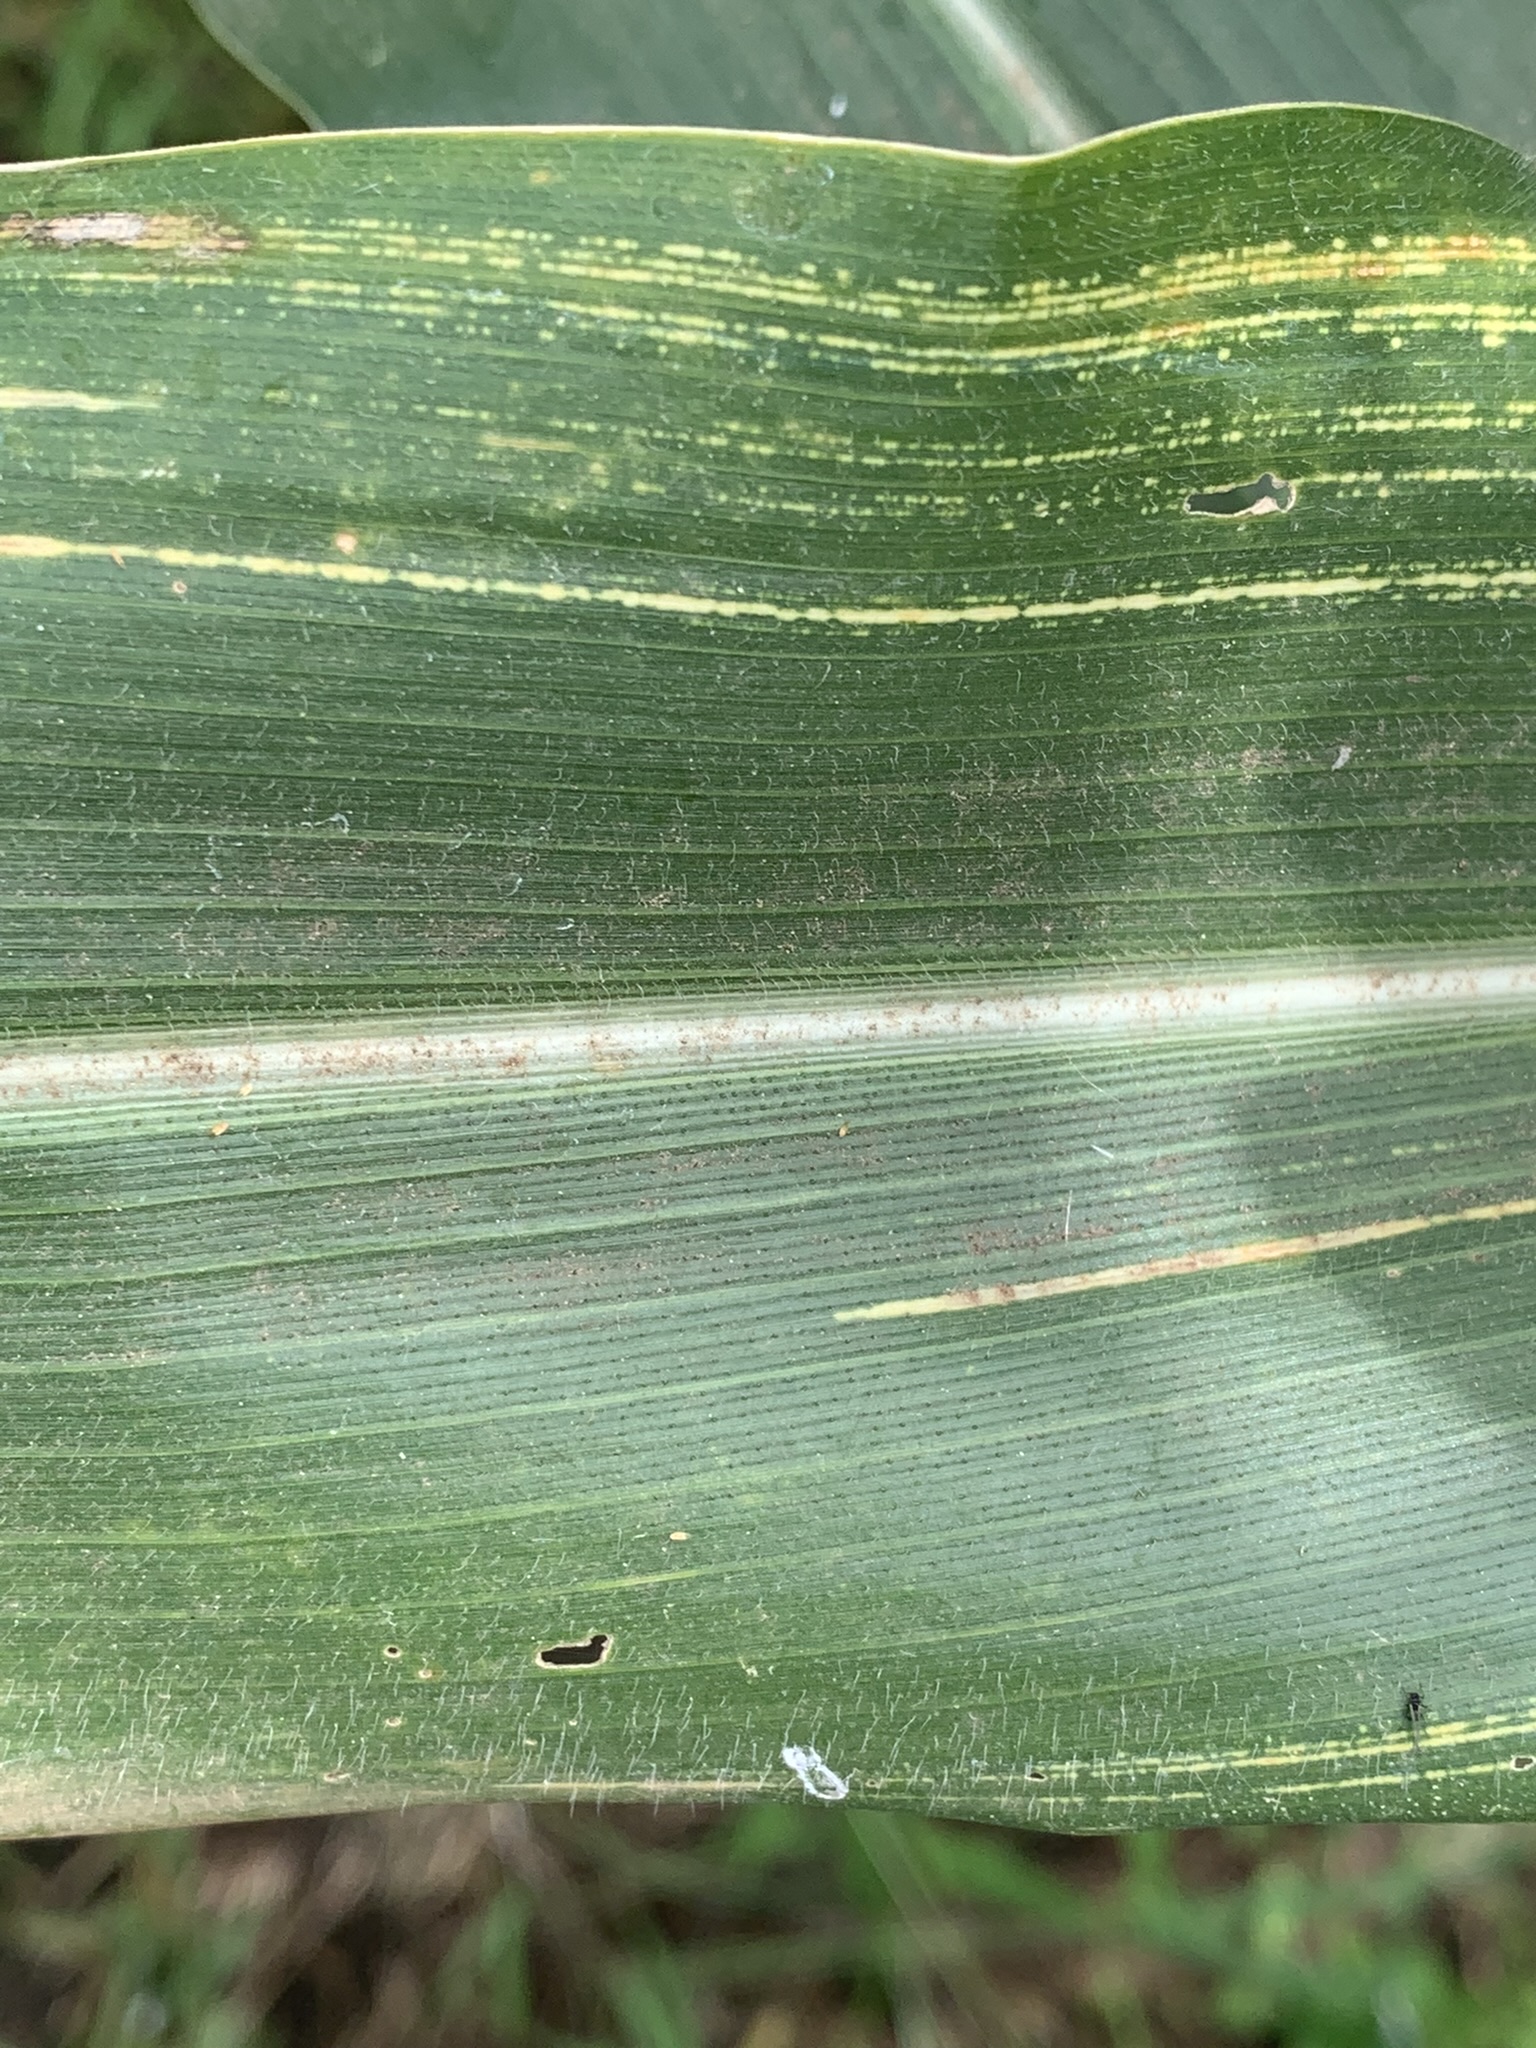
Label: MSV